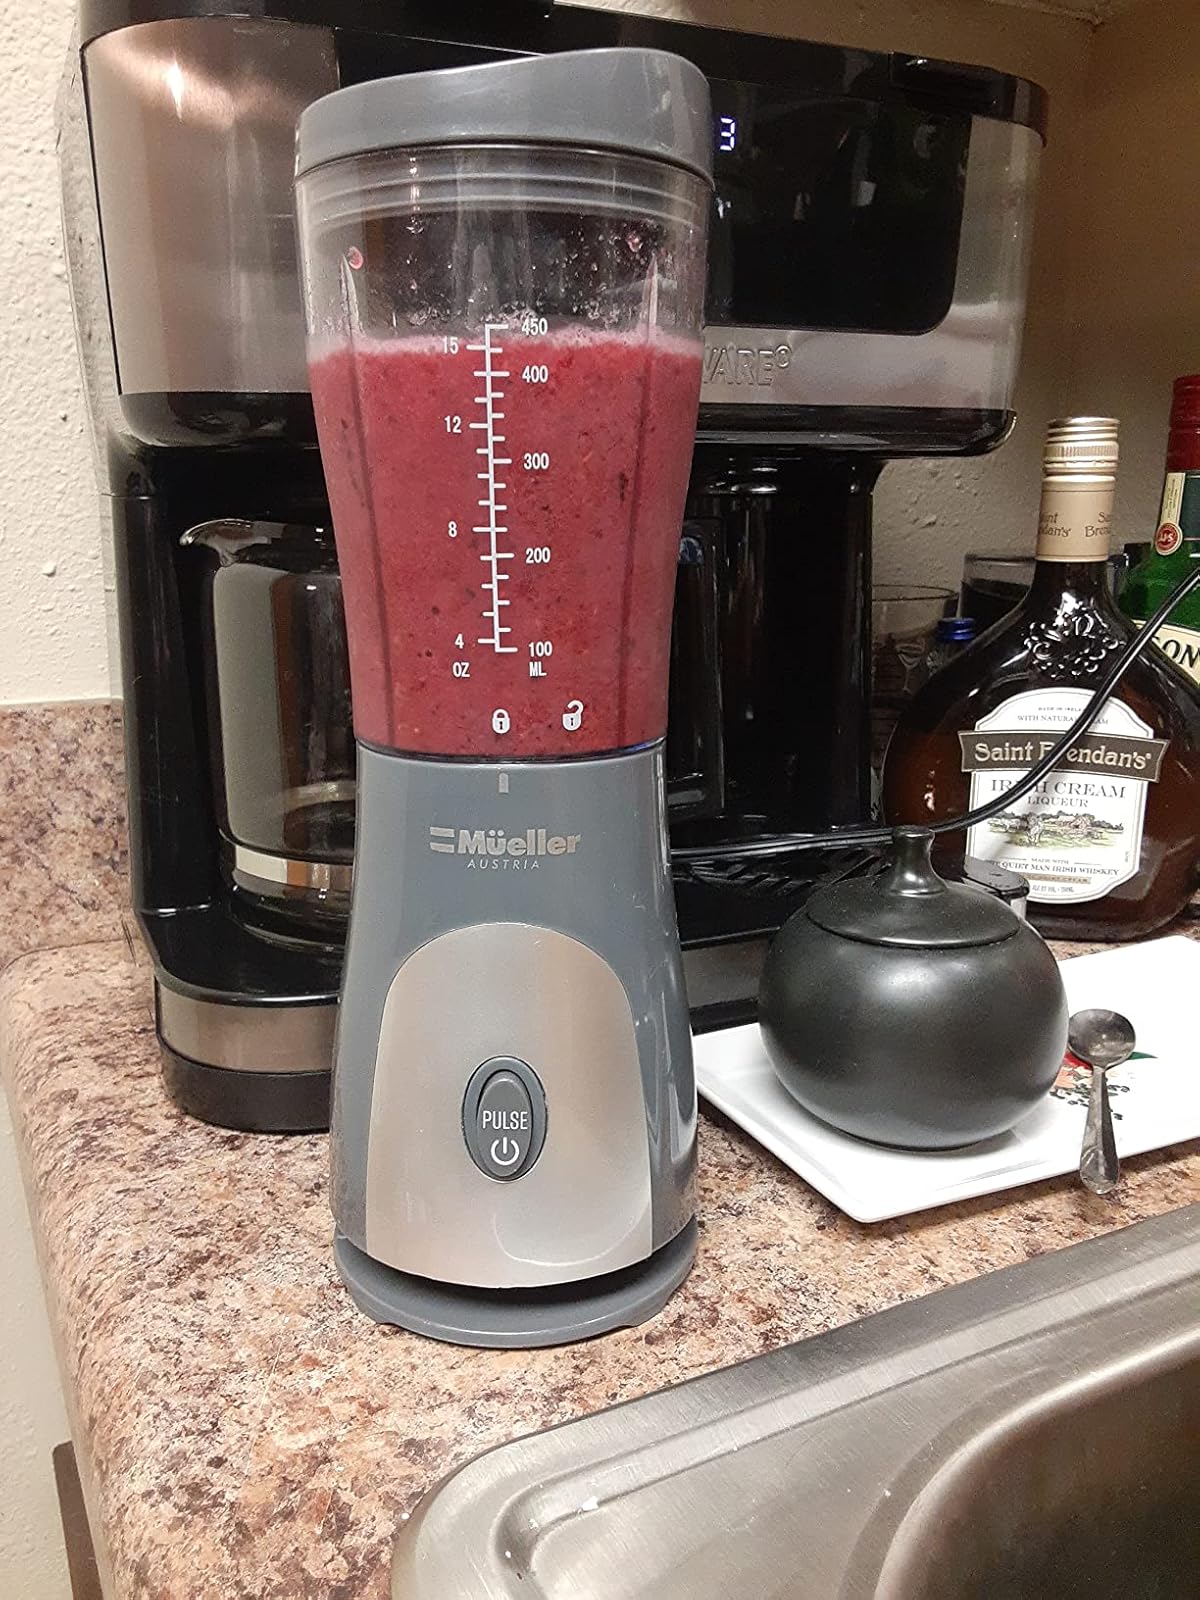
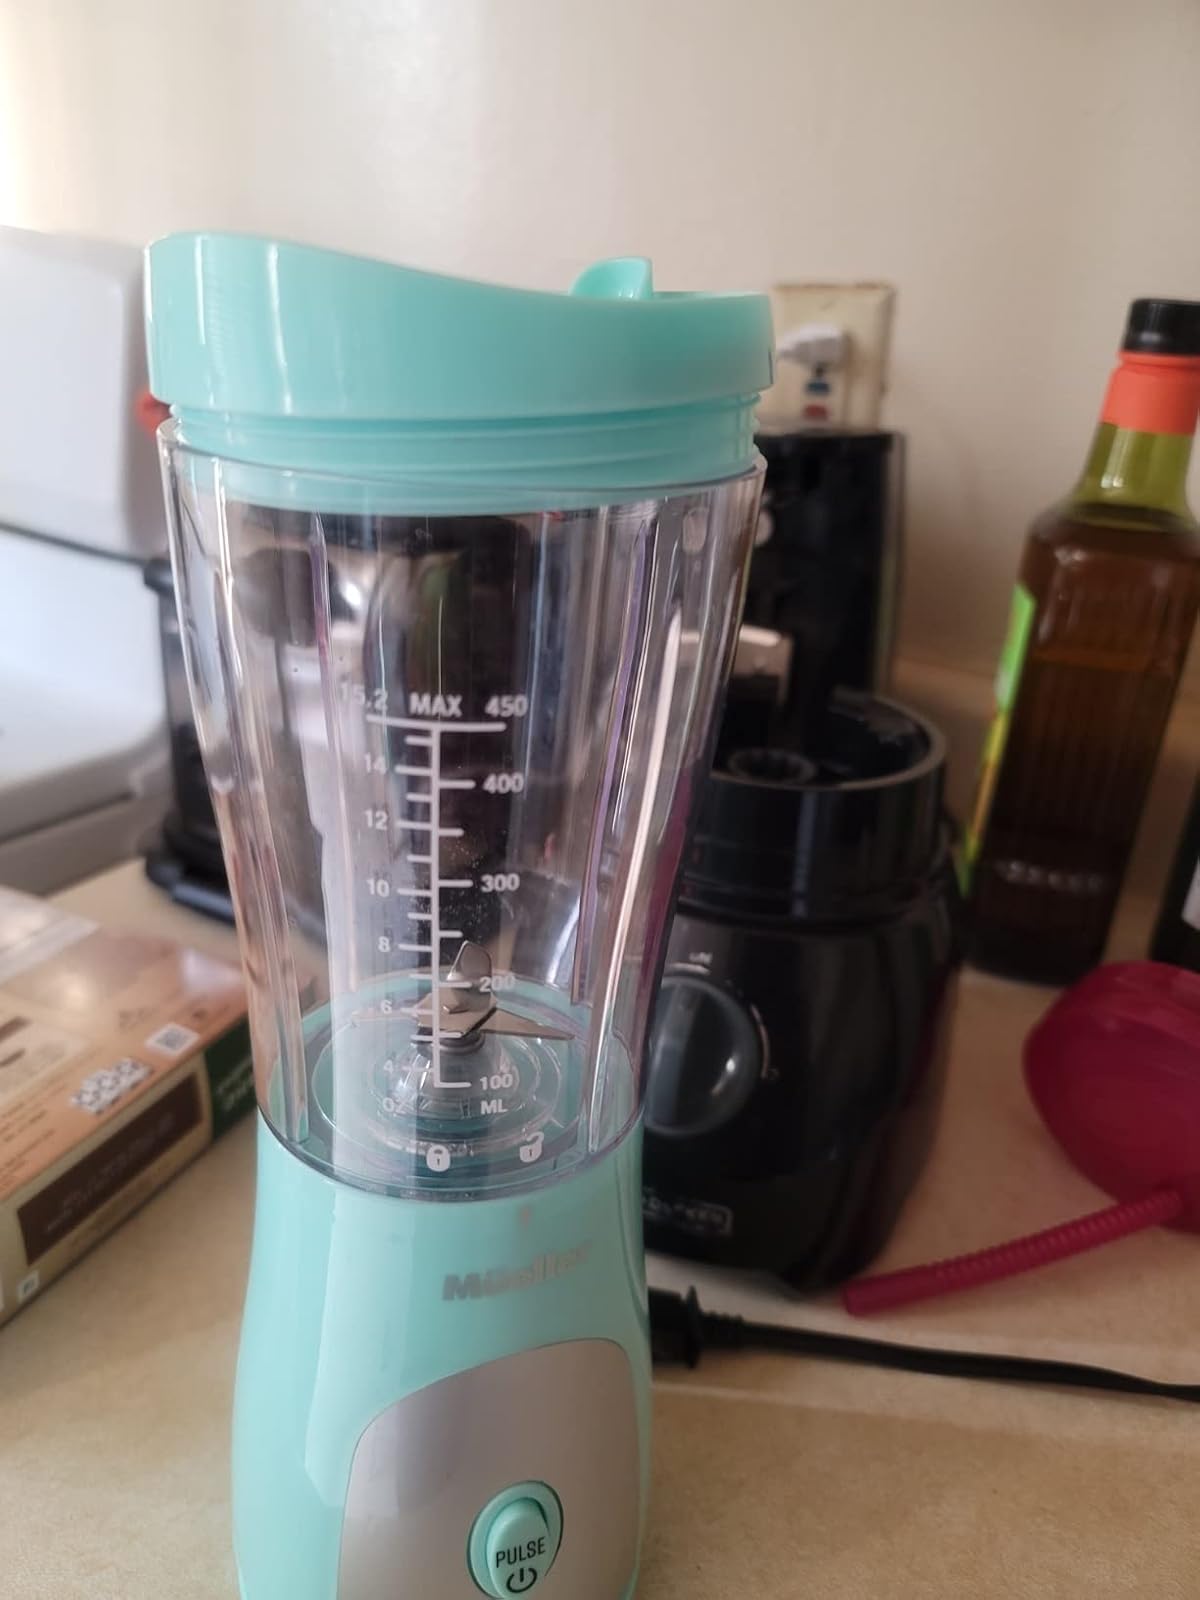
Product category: items_blender
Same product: no